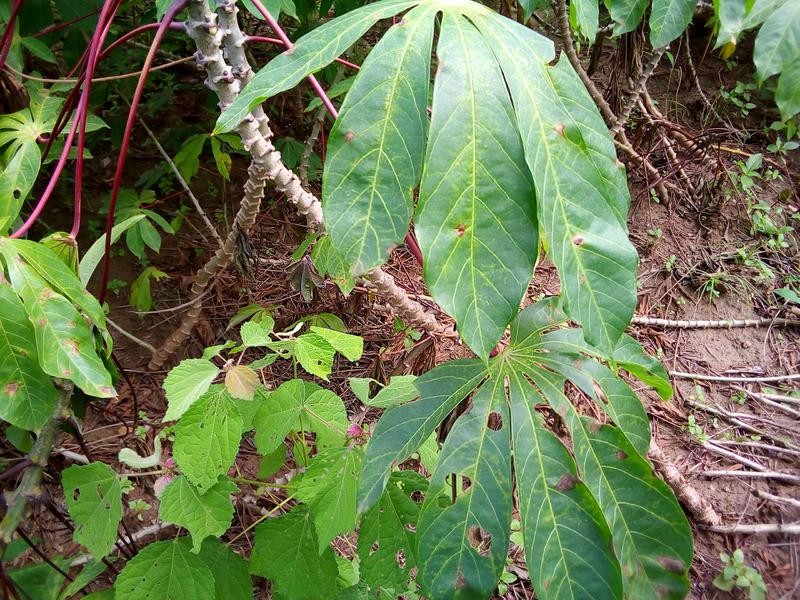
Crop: cassava
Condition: brown_streak_disease